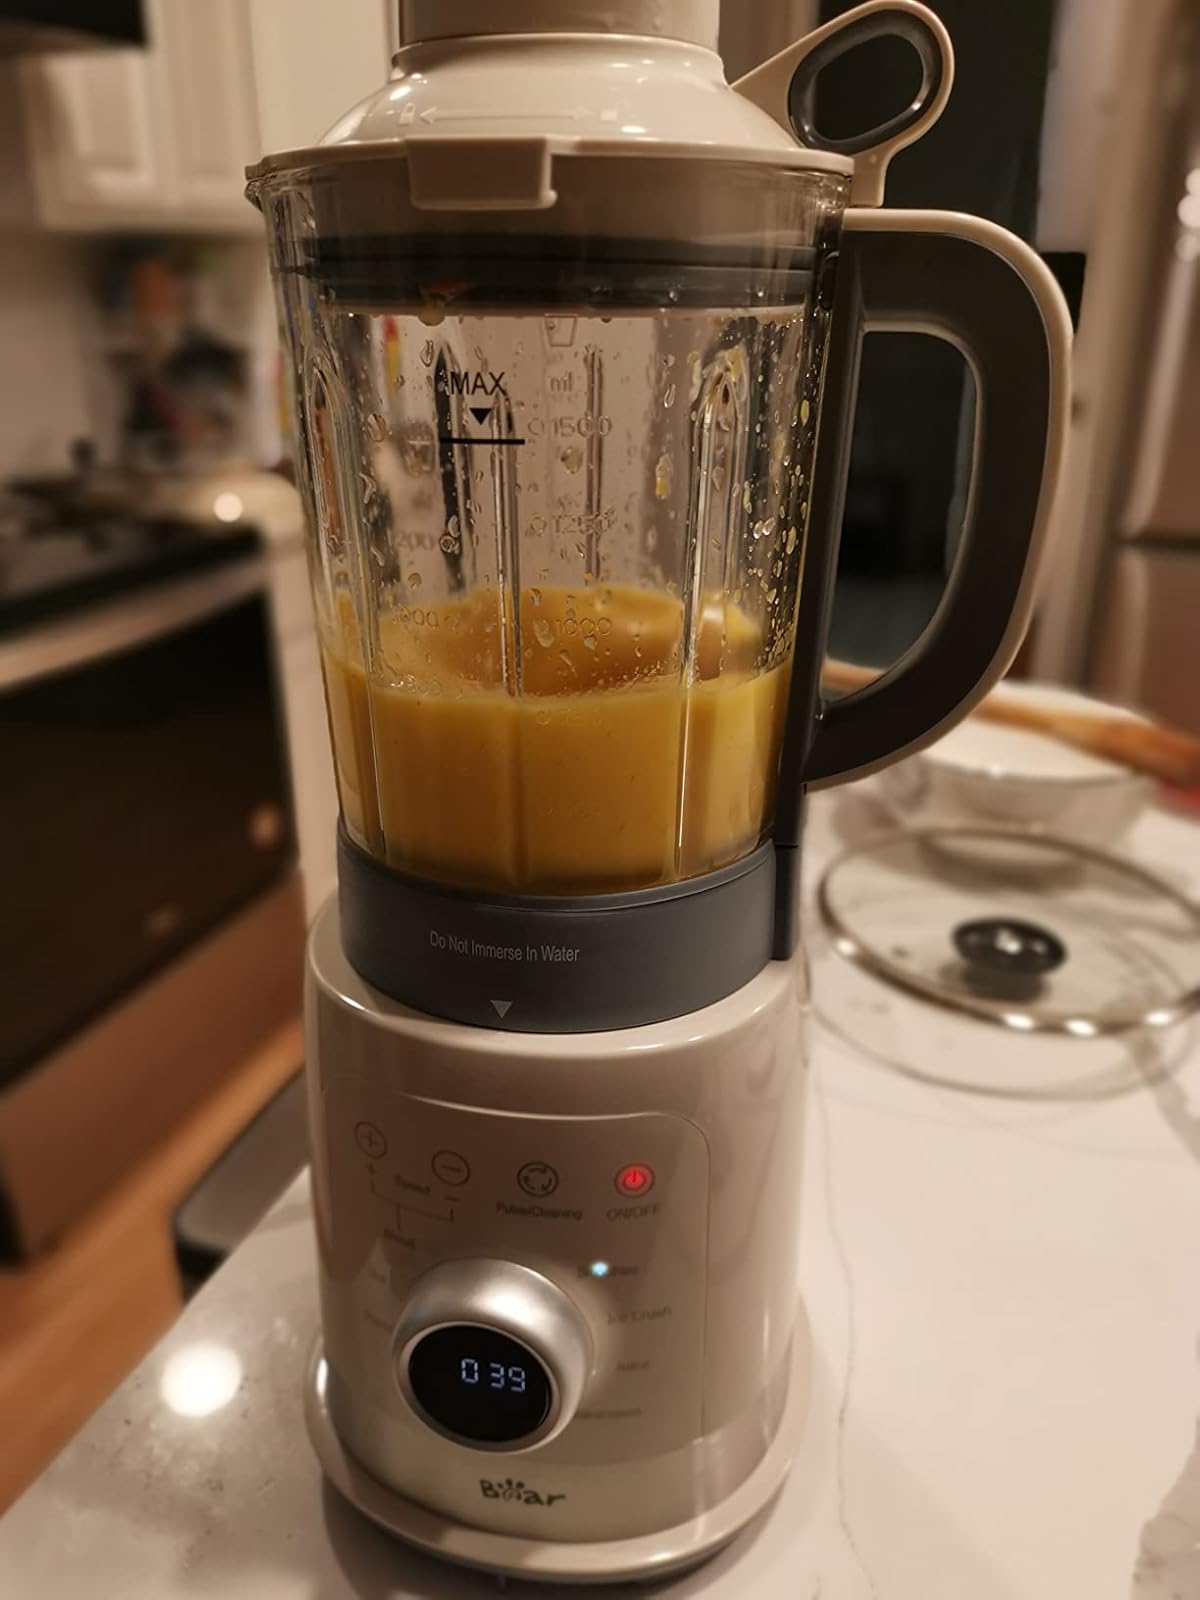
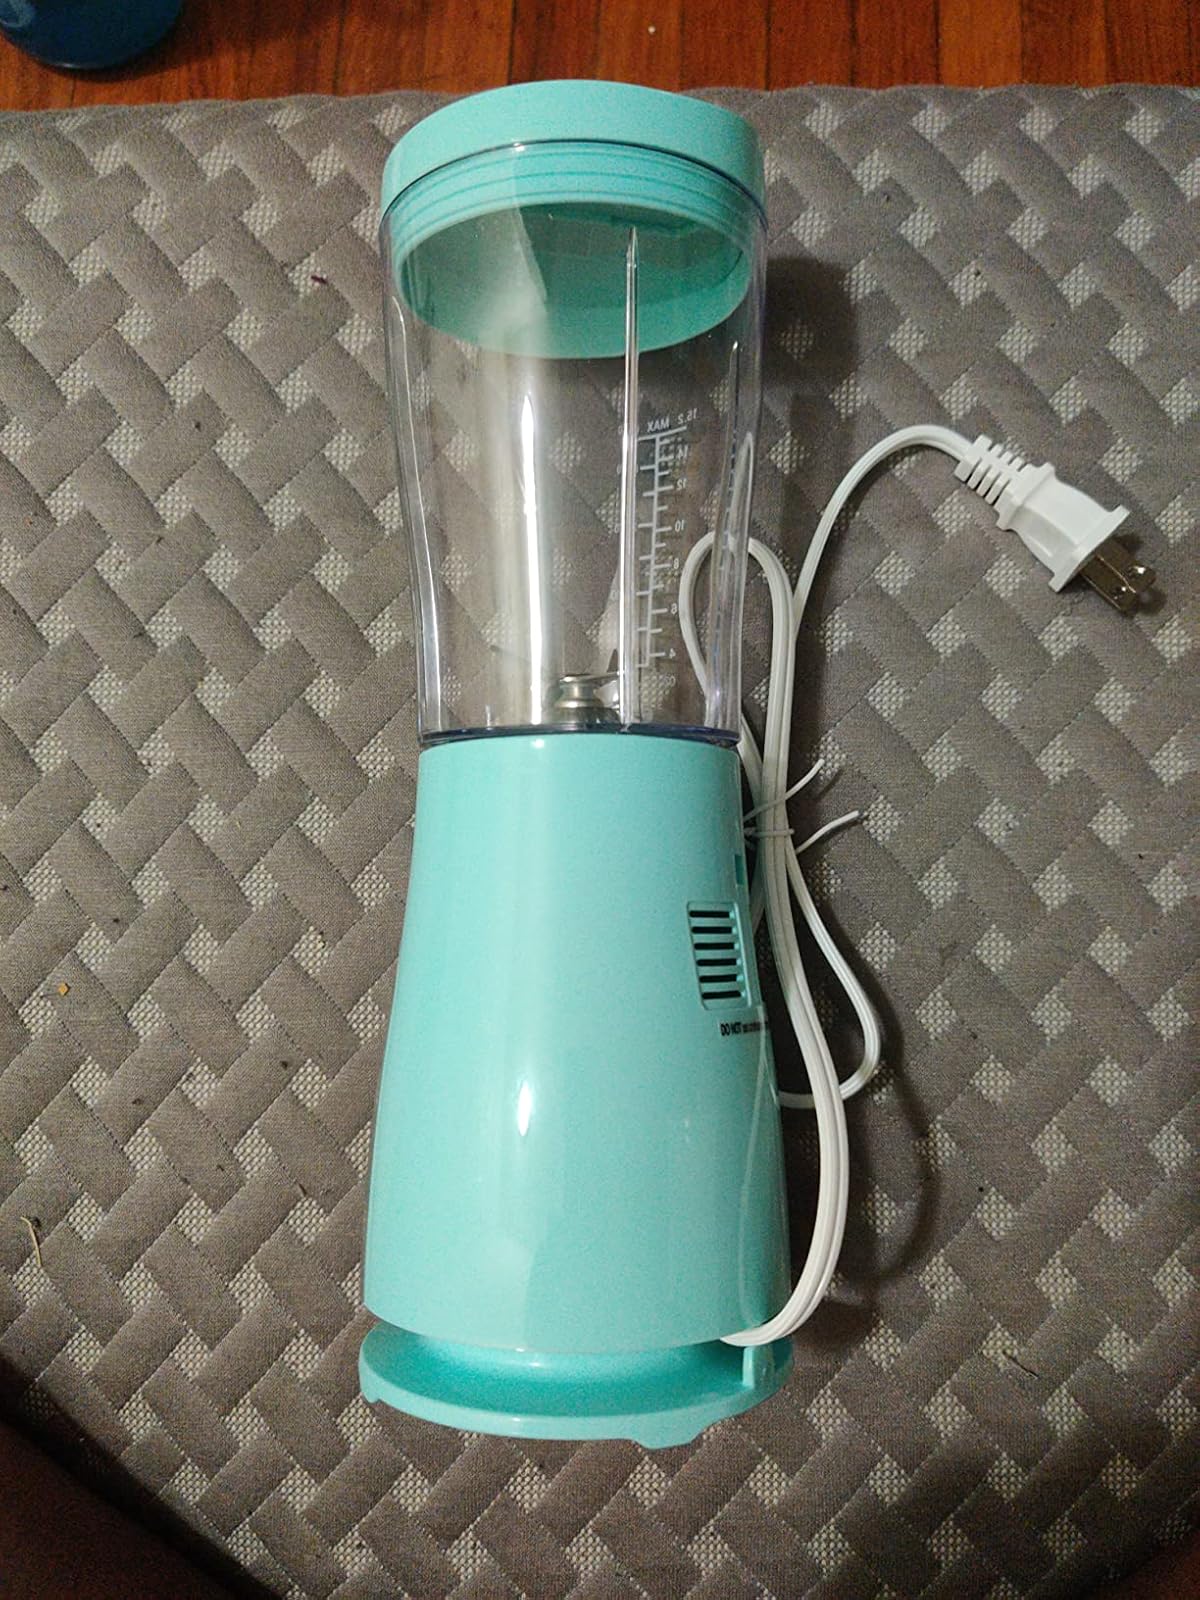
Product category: items_blender
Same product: no